Egyptian pyramids

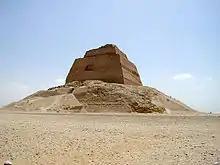
The pyramid at Meidum

The pyramid at Meidum is one of three constructed during the reign of Sneferu, and is believed by some to have been started by that pharaoh's father and predecessor, Huni. However, that attribution is uncertain, as no record of Huni's name has been found at the site. It was constructed as a step pyramid and then later converted into the first "true" smooth-sided pyramid, when the steps were filled in and an outer casing added. The pyramid suffered several catastrophic collapses in ancient and medieval times. Medieval Arab writers described it as having seven steps, although today only the three uppermost of these remain, giving the structure its odd, tower-like appearance. The hill on which the pyramid is situated is not a natural landscape feature, it is the small mountain of debris created when the lower courses and outer casing of the pyramid gave way.